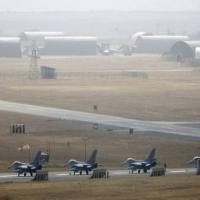
Weather: cloudy or overcast